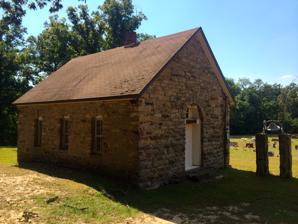
Building: Dog Branch School
Country: United States of America
Year built: 1898
United States historic place Dog Branch School U.S. National Register of Historic Places Location in Arkansas Show map of Arkansas Location in United States Show map of the United States Nearest city Osage, Arkansas Coordinates 36°12′12″N 93°21′28″W / 36.20333°N 93.35778°W / 36.20333; -93.35778 Area less than one acre Built 1898 Built by Bailey Bros. Architectural style Late 19th and Early 20th Century American Movements, Italianate, Romanesque NRHP reference No. 92001177 Added to NRHP September 8, 1992 The Dog Branch School is a historic one-room schoolhouse building in rural southeastern Carroll County, Arkansas .  It is located about 3 miles (4.8 km) east of the hamlet of Osage, a short way south of United States Route 412 off County Road 927.  It is a single story gable-roofed structure, built out of rough-hewn fieldstone.  It has a very limited, vernacular amount of Romanesque Revival and Italianate features, including an arched entry opening and segmented-arch openings for the windows.  The school was built in 1898, and is unusual mainly because most district schools built in the region at the time were built out of wood.  Its builders, the Bailey Brothers, also built the Stamps Store in Osage. The building was listed on the National Register of Historic Places in 1992. See also National Register of Historic Places listings in Carroll County, Arkansas References